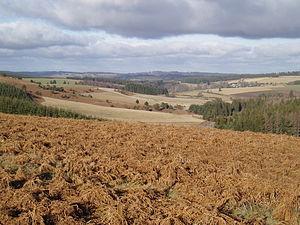
paysage sur Gentioux
La Creuse fait partie de la région Nouvelle-Aquitaine. Elle est limitrophe des départements de la Corrèze, de la Haute-Vienne, de l'Allier, du Puy-de-Dôme, du Cher et de l'Indre. Le département est situé à l'extrémité nord-ouest du Massif central. Le plateau de Millevaches occupe le sud-est.
Gentioux-Pigerolles [ ʒãsju piʒəʁɔl] est une commune française située dans le département de la Creuse en région Nouvelle-Aquitaine. Sous l'Ancien Régime, le village appartenait au comté de la Marche.
La Creuse dispose la plupart du temps d'un climat océanique, atténué à l'est et au sud par des contreforts montagneux qui y arrêtent une partie des pluies atlantiques. Cette topographie, à cheval entre le bassin de la Loire et le plateau granitique du Massif central profite aux nombreux lacs, cours d'eau et retenues, ainsi qu'à une végétation très verte même durant les épisodes caniculaires les plus sévères.